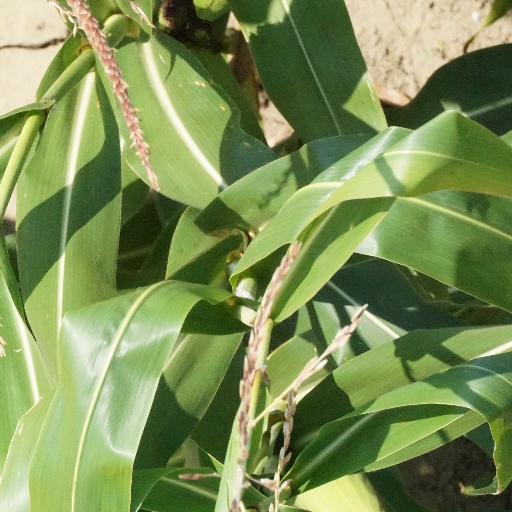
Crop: maize; corn